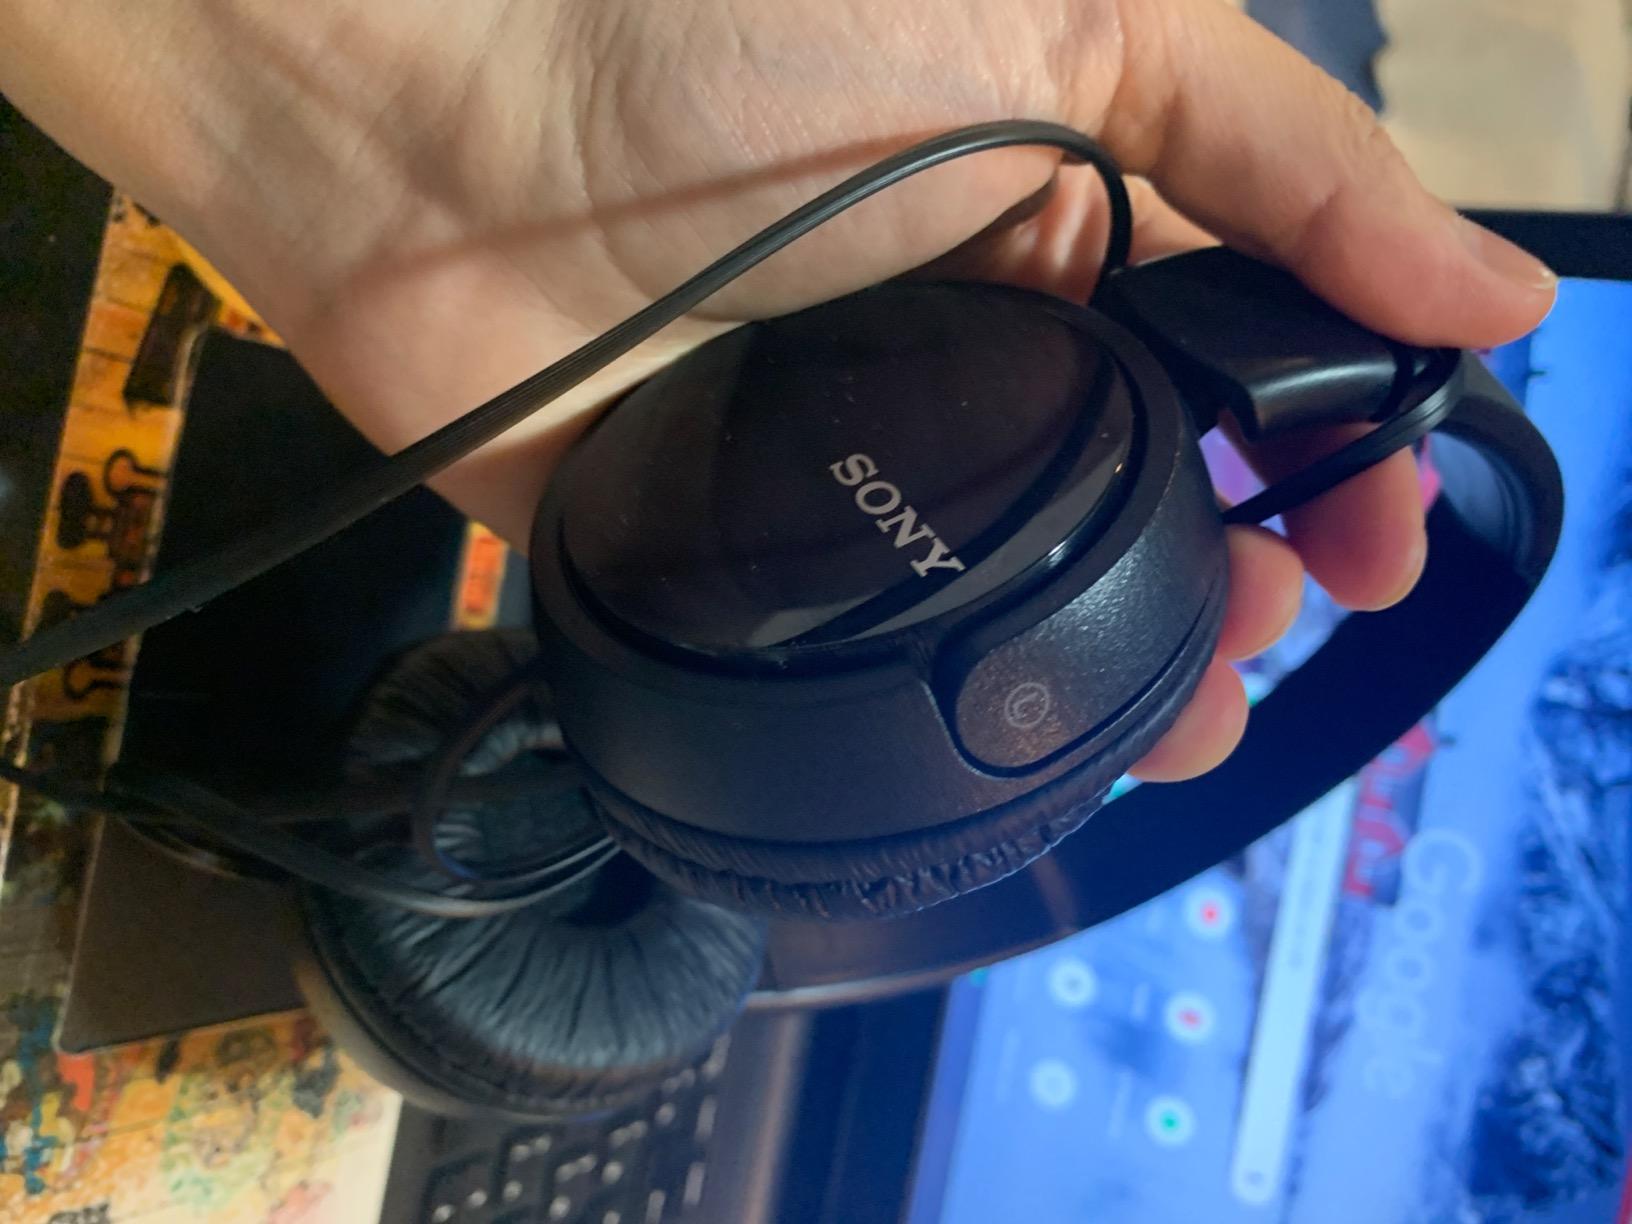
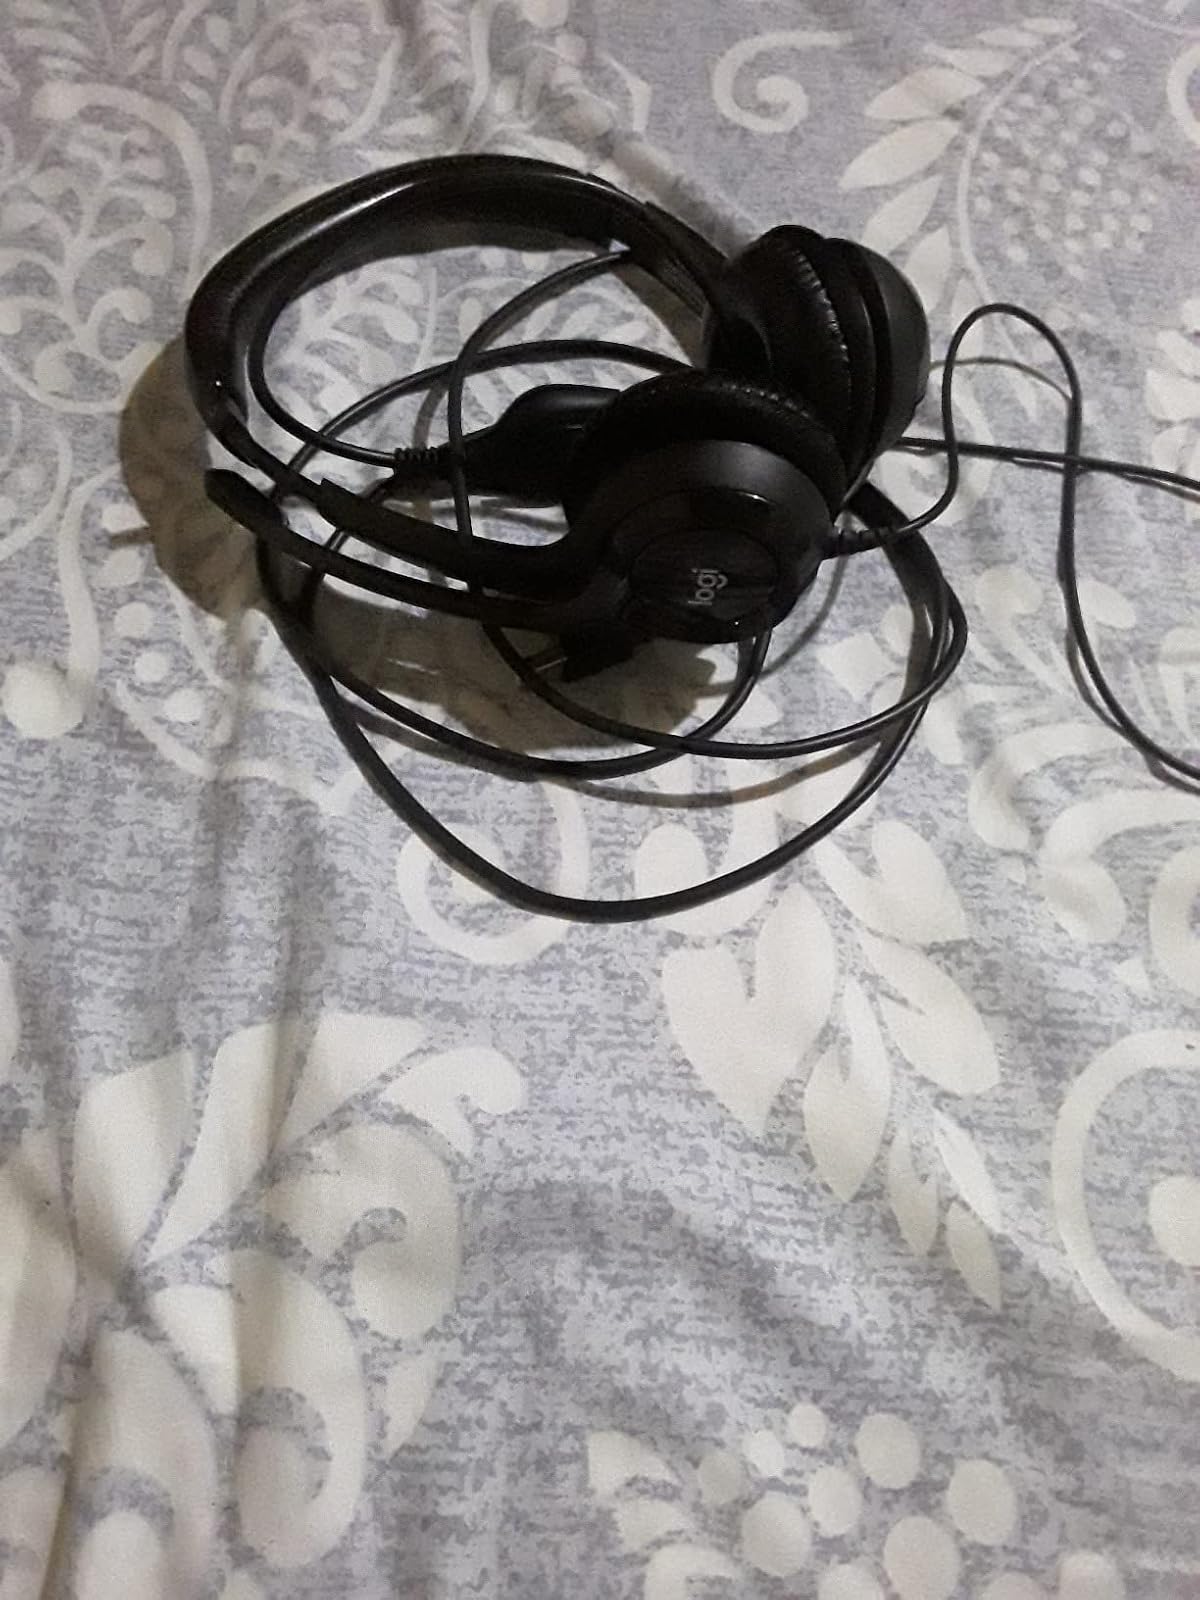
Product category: headphones
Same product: no